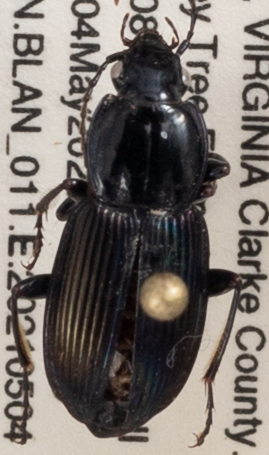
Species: Pterostichus trinarius
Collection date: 2021-05-04
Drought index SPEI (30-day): -0.114
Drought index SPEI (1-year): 0.184
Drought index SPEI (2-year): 0.398